Serial (Bad) Weddings

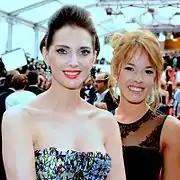
Frédérique Bel and Élodie Fontan at the 2014 Cannes Film Festival.

In France, the film received positive reviews with an average grade of 4.2/5 from AlloCiné from over 9,200 votes on May 30, 2014 as well as press critics giving the film an average grade of 3.7/5 from 7 reviews. Le Figaro called it a "triumph," "a phenomenon" and "hilarious."